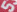
Number: 5